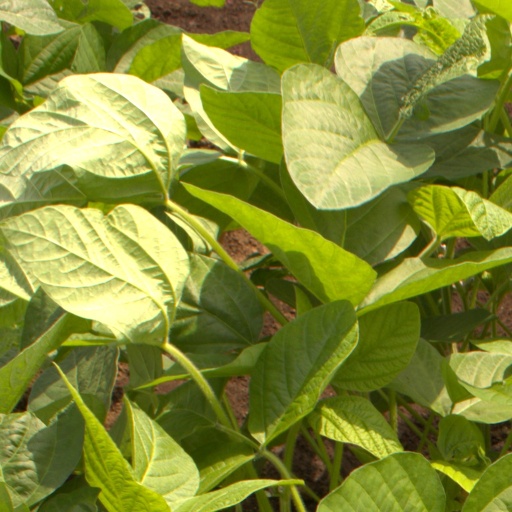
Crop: soybean